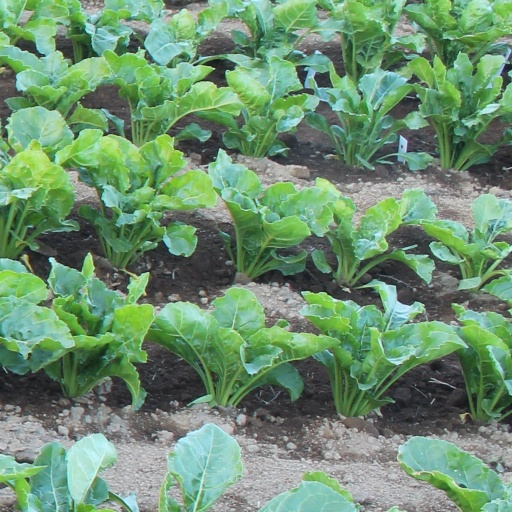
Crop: sugar beet